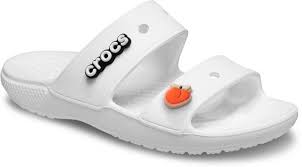
Label: Clog